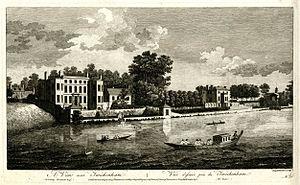
Mary Martha Sherwood est une romancière et auteure de littérature d'enfance et de jeunesse britannique, née le 6 mai 1775 à Stanford-on-Teme et morte le 22 septembre 1851 à Twickenham.